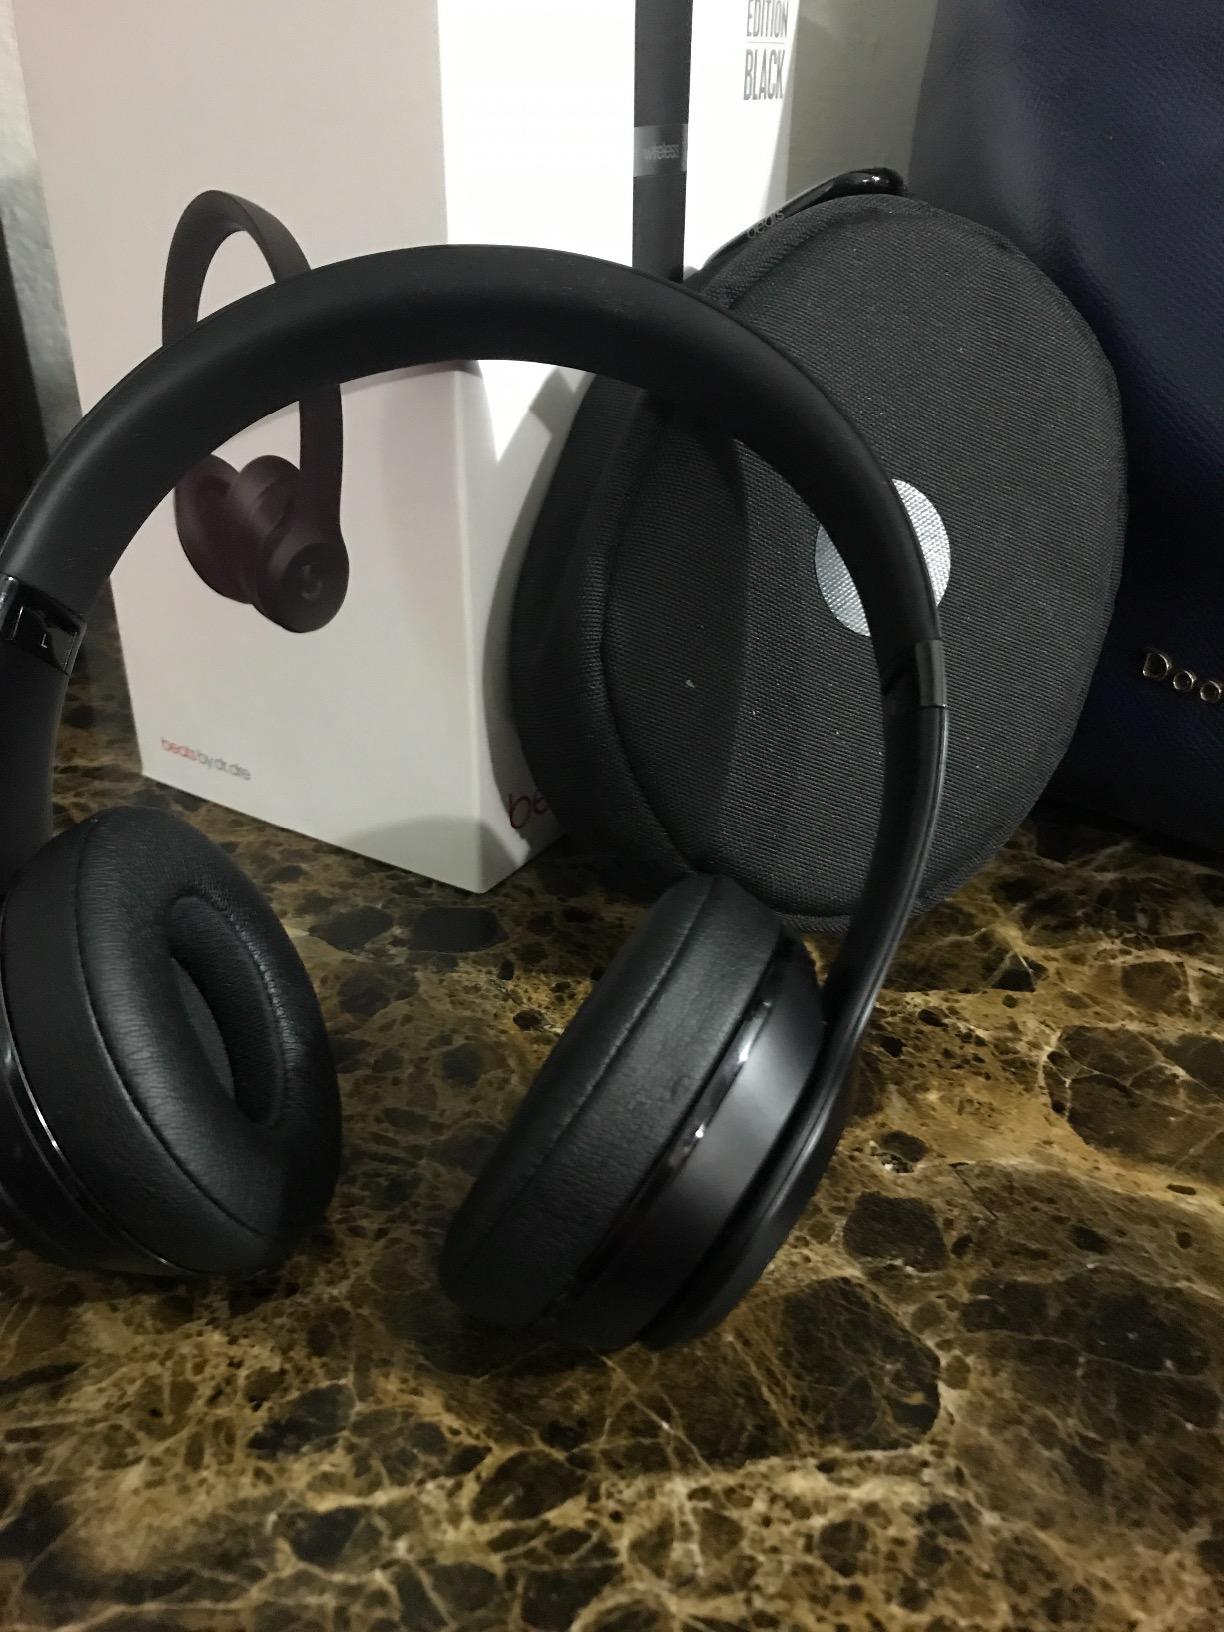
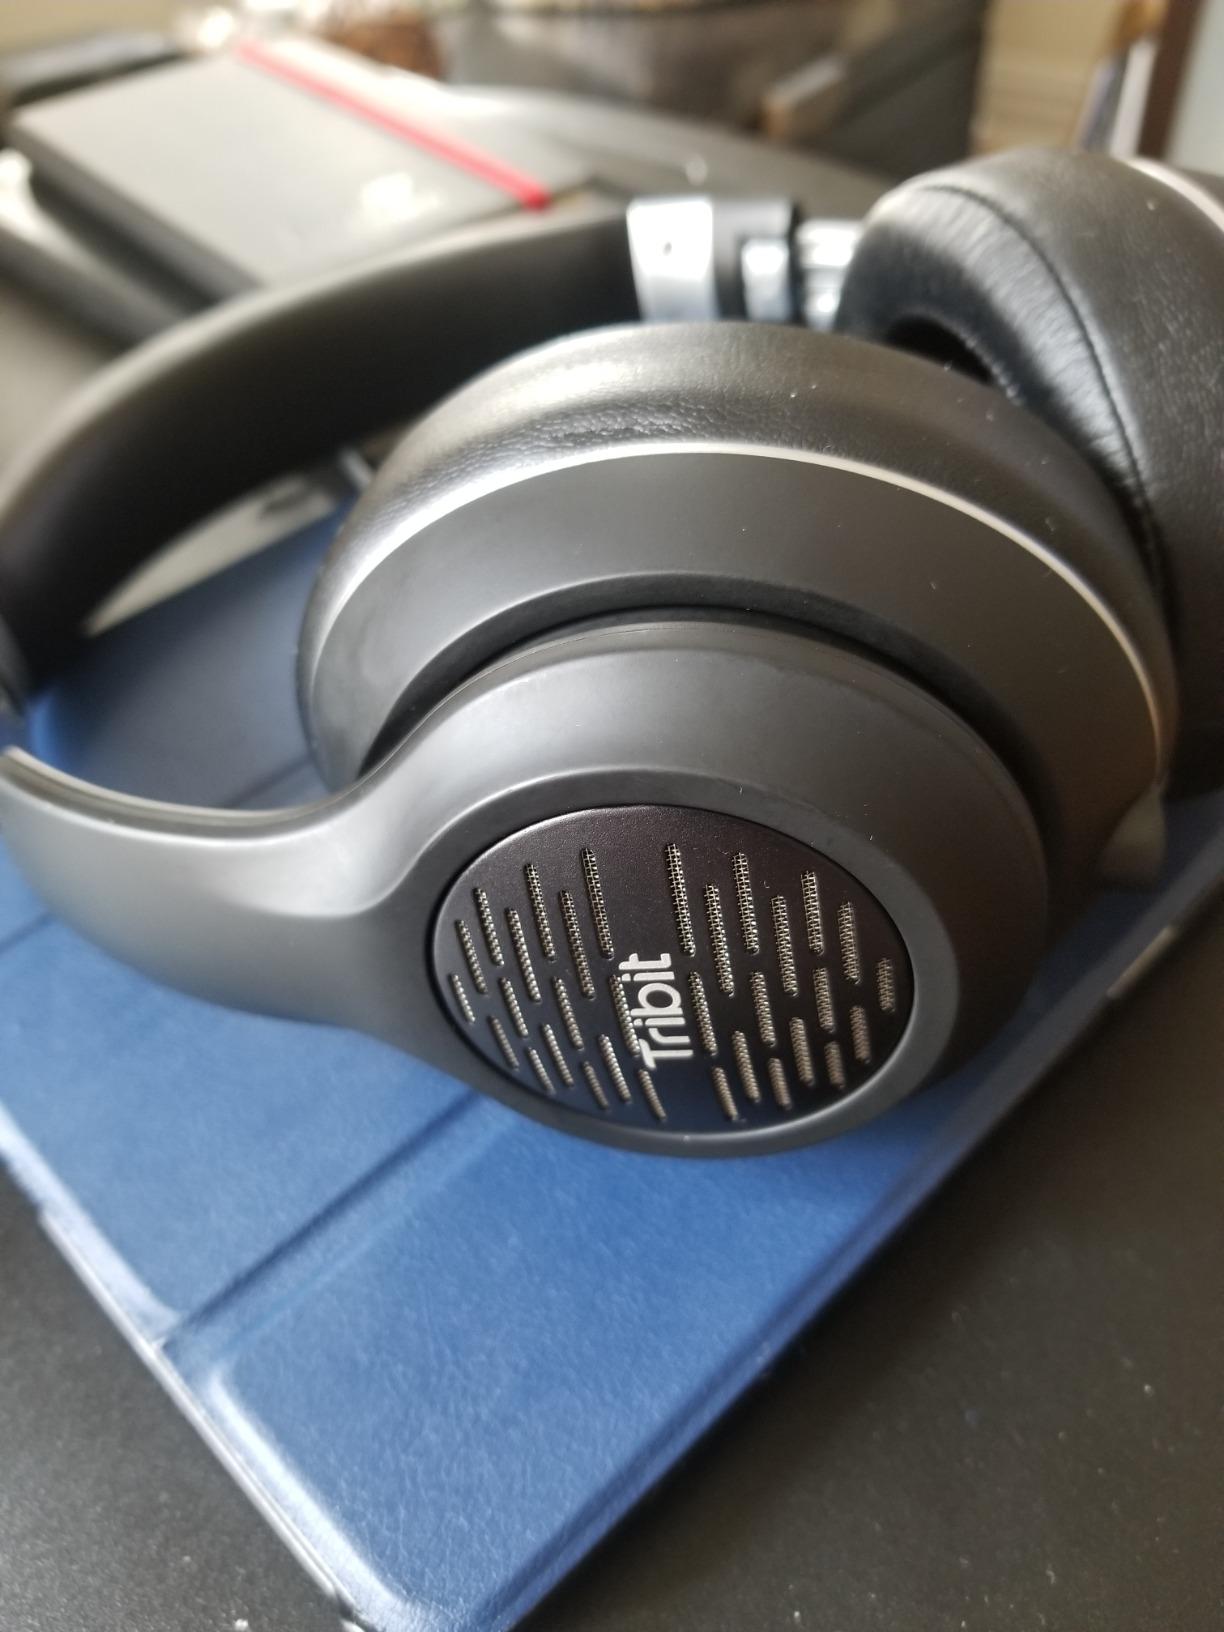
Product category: headphones
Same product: no